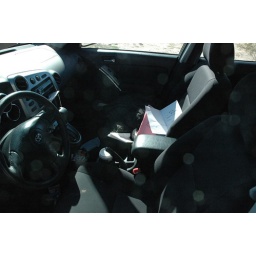
arriving at stephanie's house in joshua tree